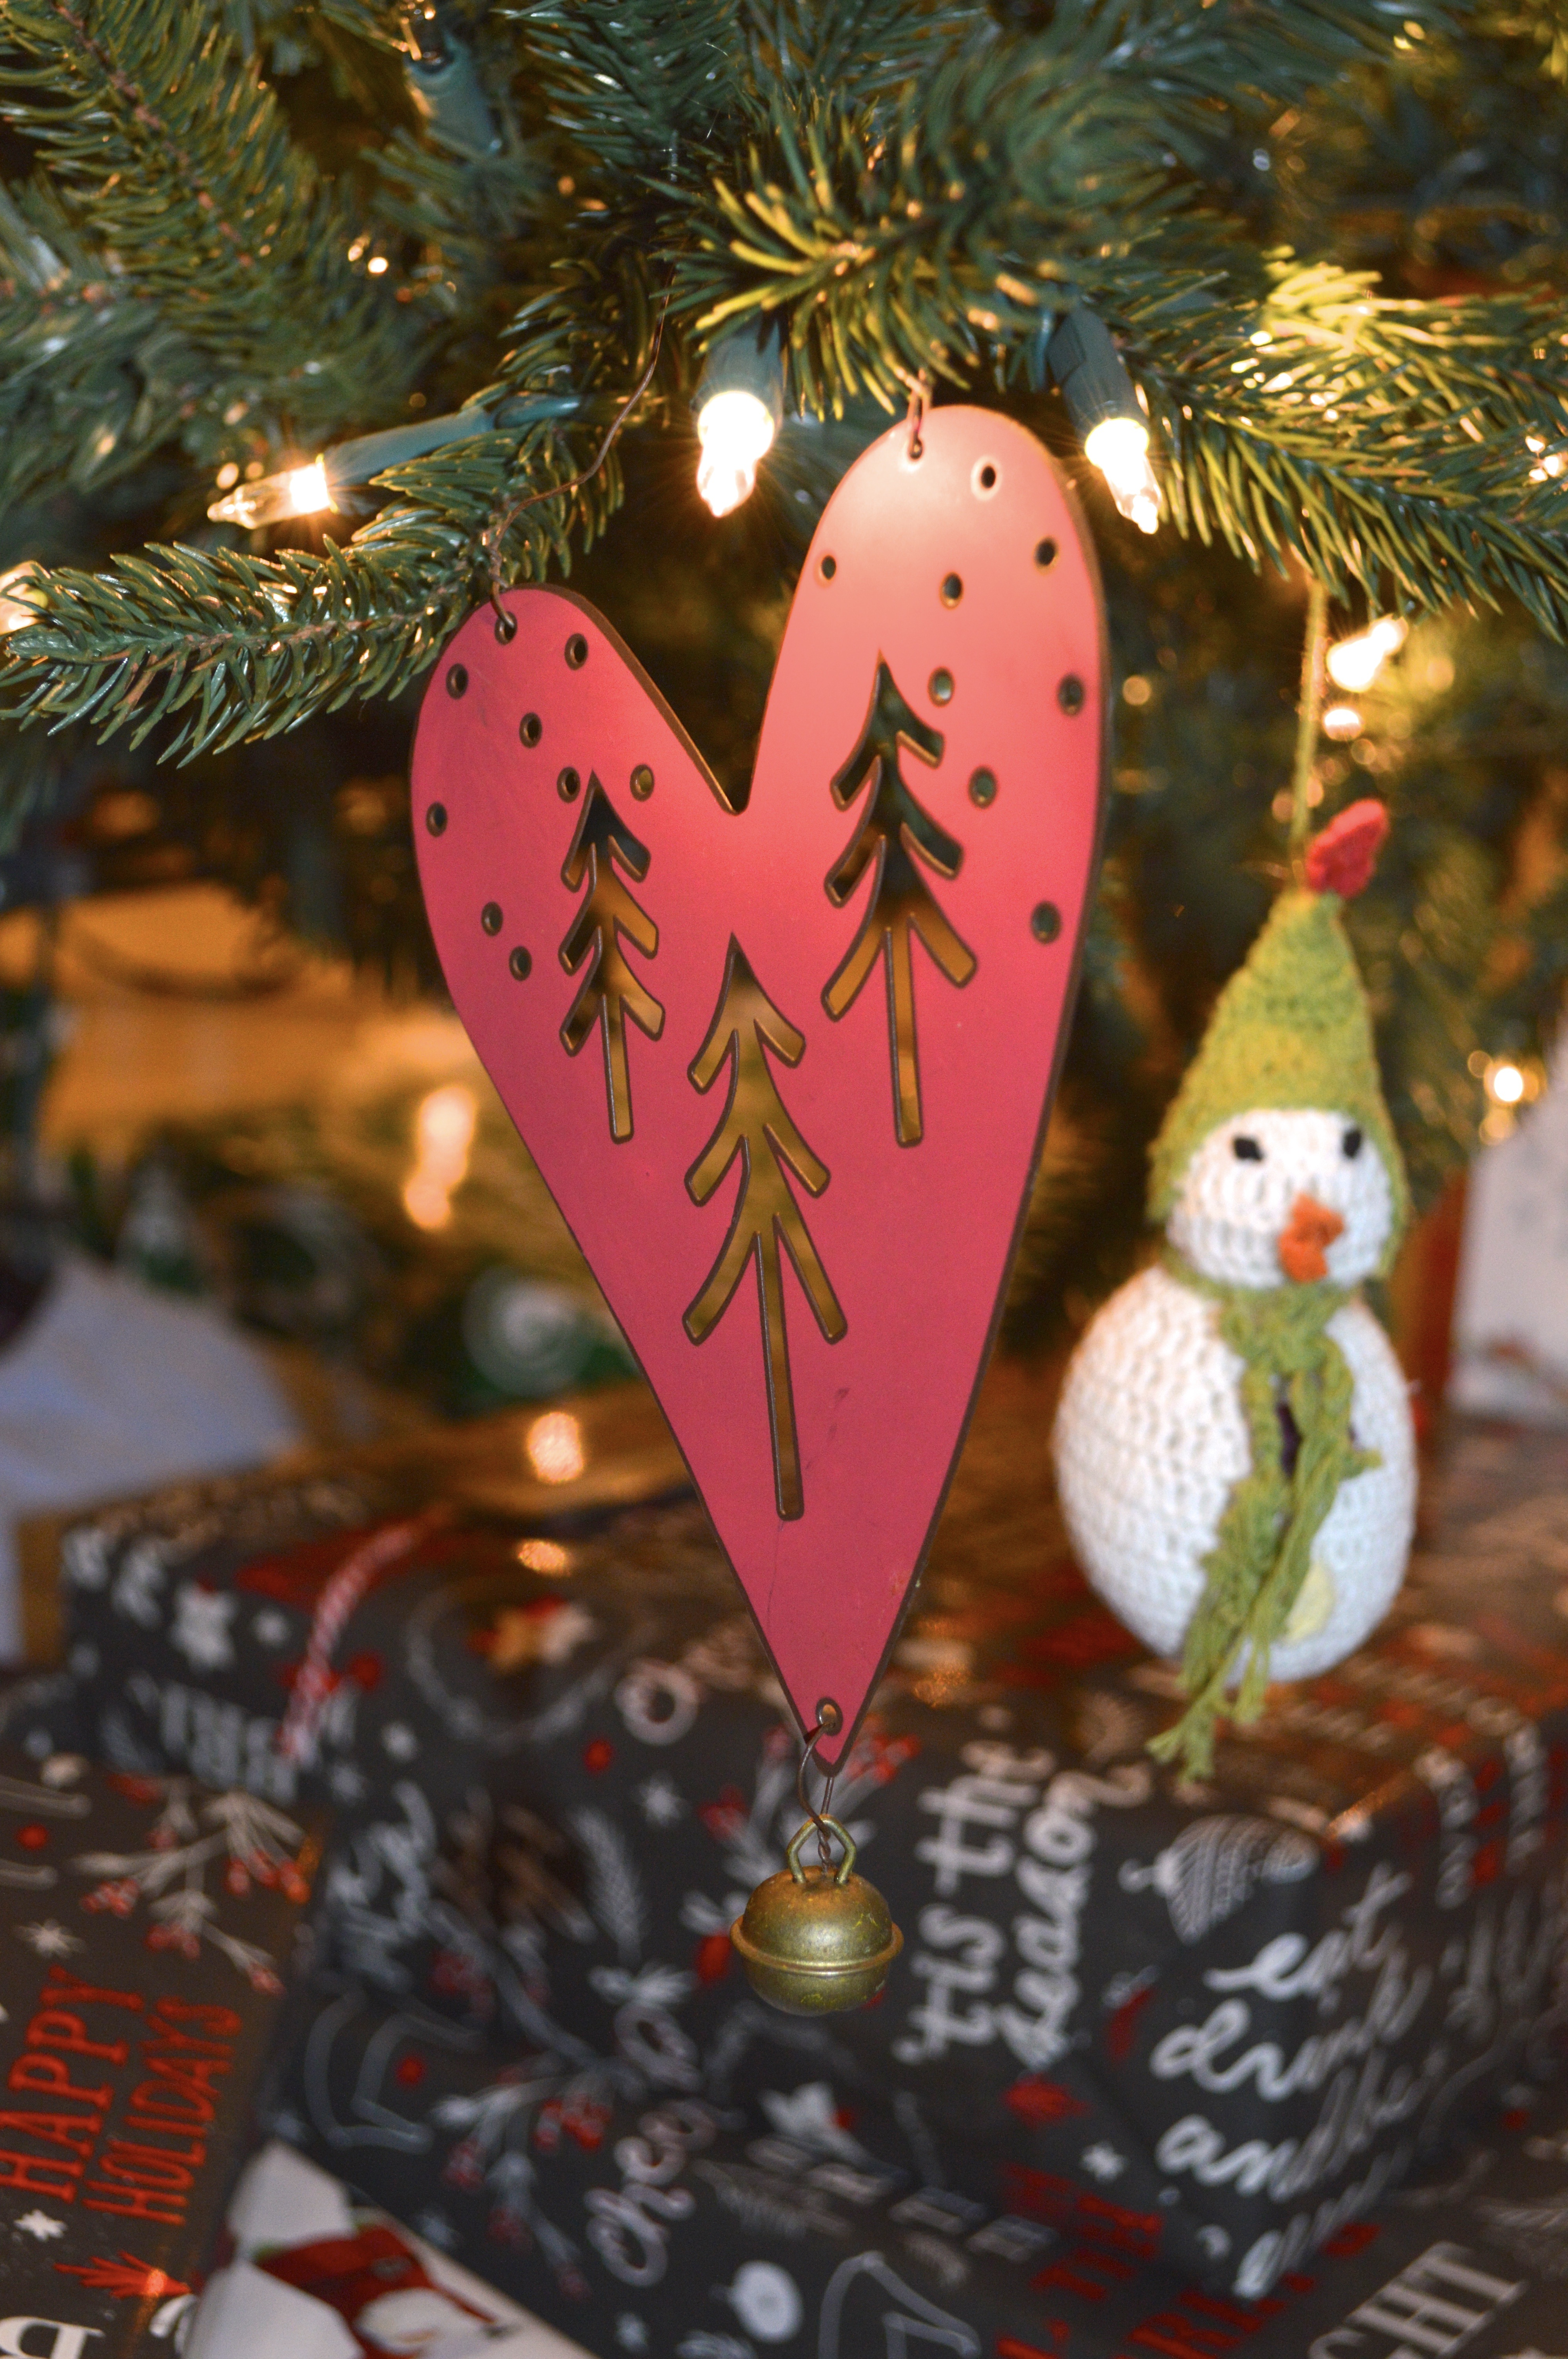
heart, decoration, holiday, hanging, christmas, christmas tree, ornament, event